Interchurch Center

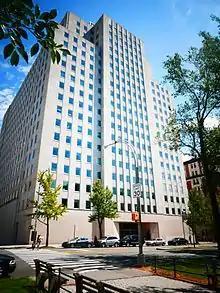
The Interchurch Center

The Interchurch Center is a 19-story limestone-clad office building located at 475 Riverside Drive and West 120th Street in Morningside Heights, Manhattan, New York City. It is the headquarters for the international humanitarian ministry Church World Service, and also houses a wide variety of church agencies and ecumenical and interfaith organizations as well as some nonprofit foundations and faith-related organizations, including the Religion Communicators Council. The National Council of Churches also occupied the building from its inception, but in February 2013, the NCC consolidated its offices on Capitol Hill in Washington, DC, and vacated its New York headquarters facilities. NCC's sister agency, Church World Service, remains a tenant in the building.